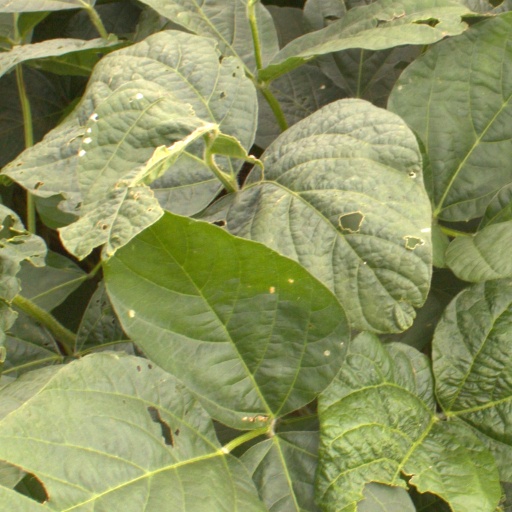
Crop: soybean